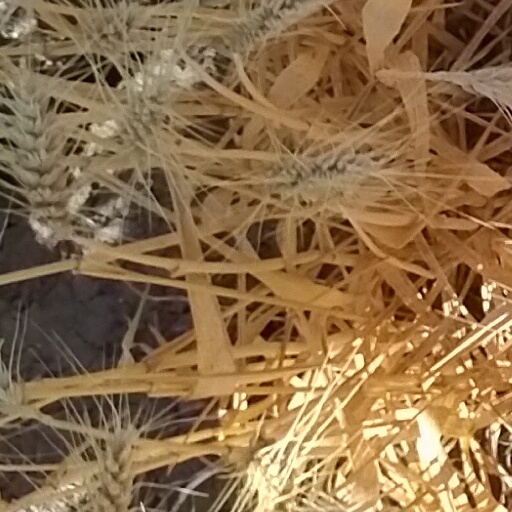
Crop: wheat